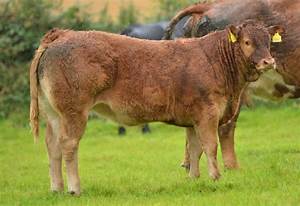
Label: cow